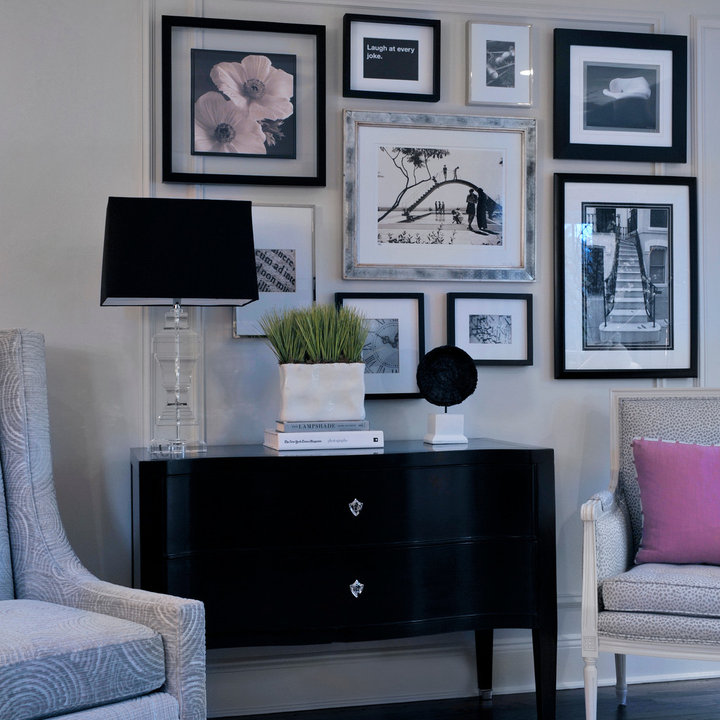
Style: Glamour